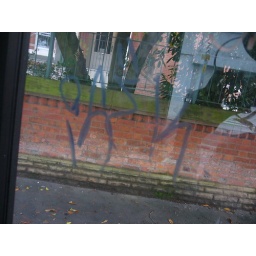
in a phone box across the road from a green and pink AO piece